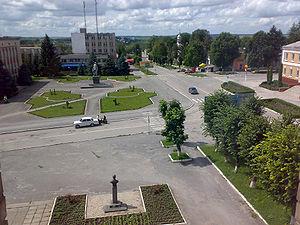
Dounaïvtsi ou Dounaevtsy est une ville de l'oblast de Khmelnytskyï, en Ukraine, et le centre administratif du raïon de Dounaïvtsi. Sa population s'élevait à 16 219 habitants en 2013.